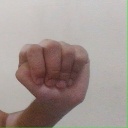
अक्षर: ठ